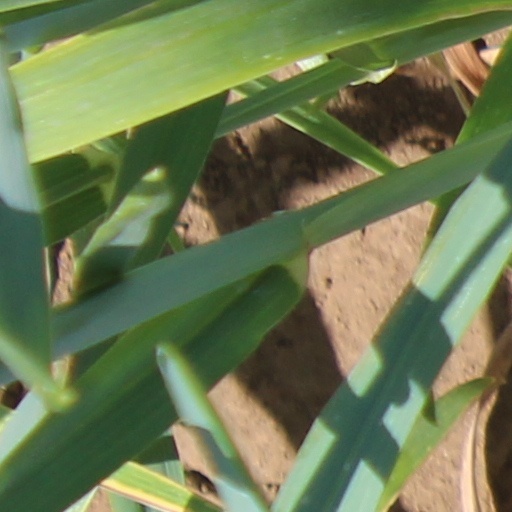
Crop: wheat